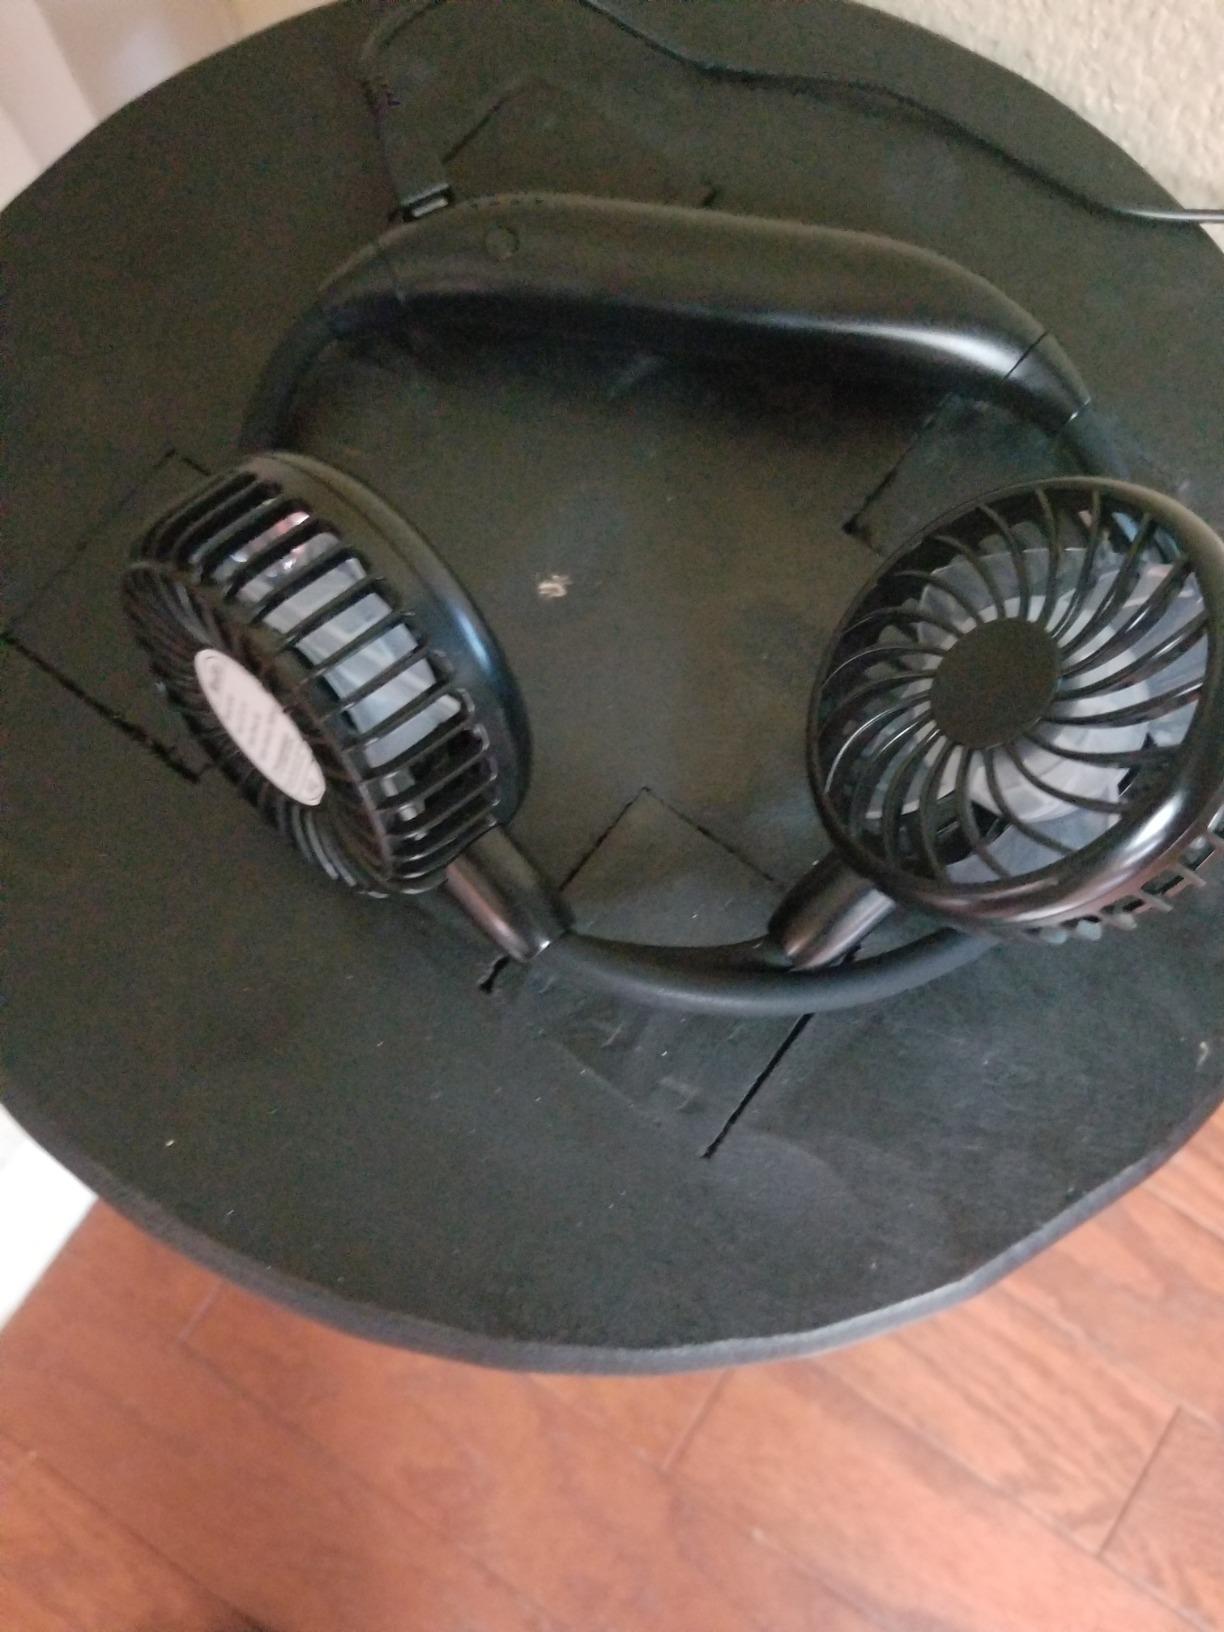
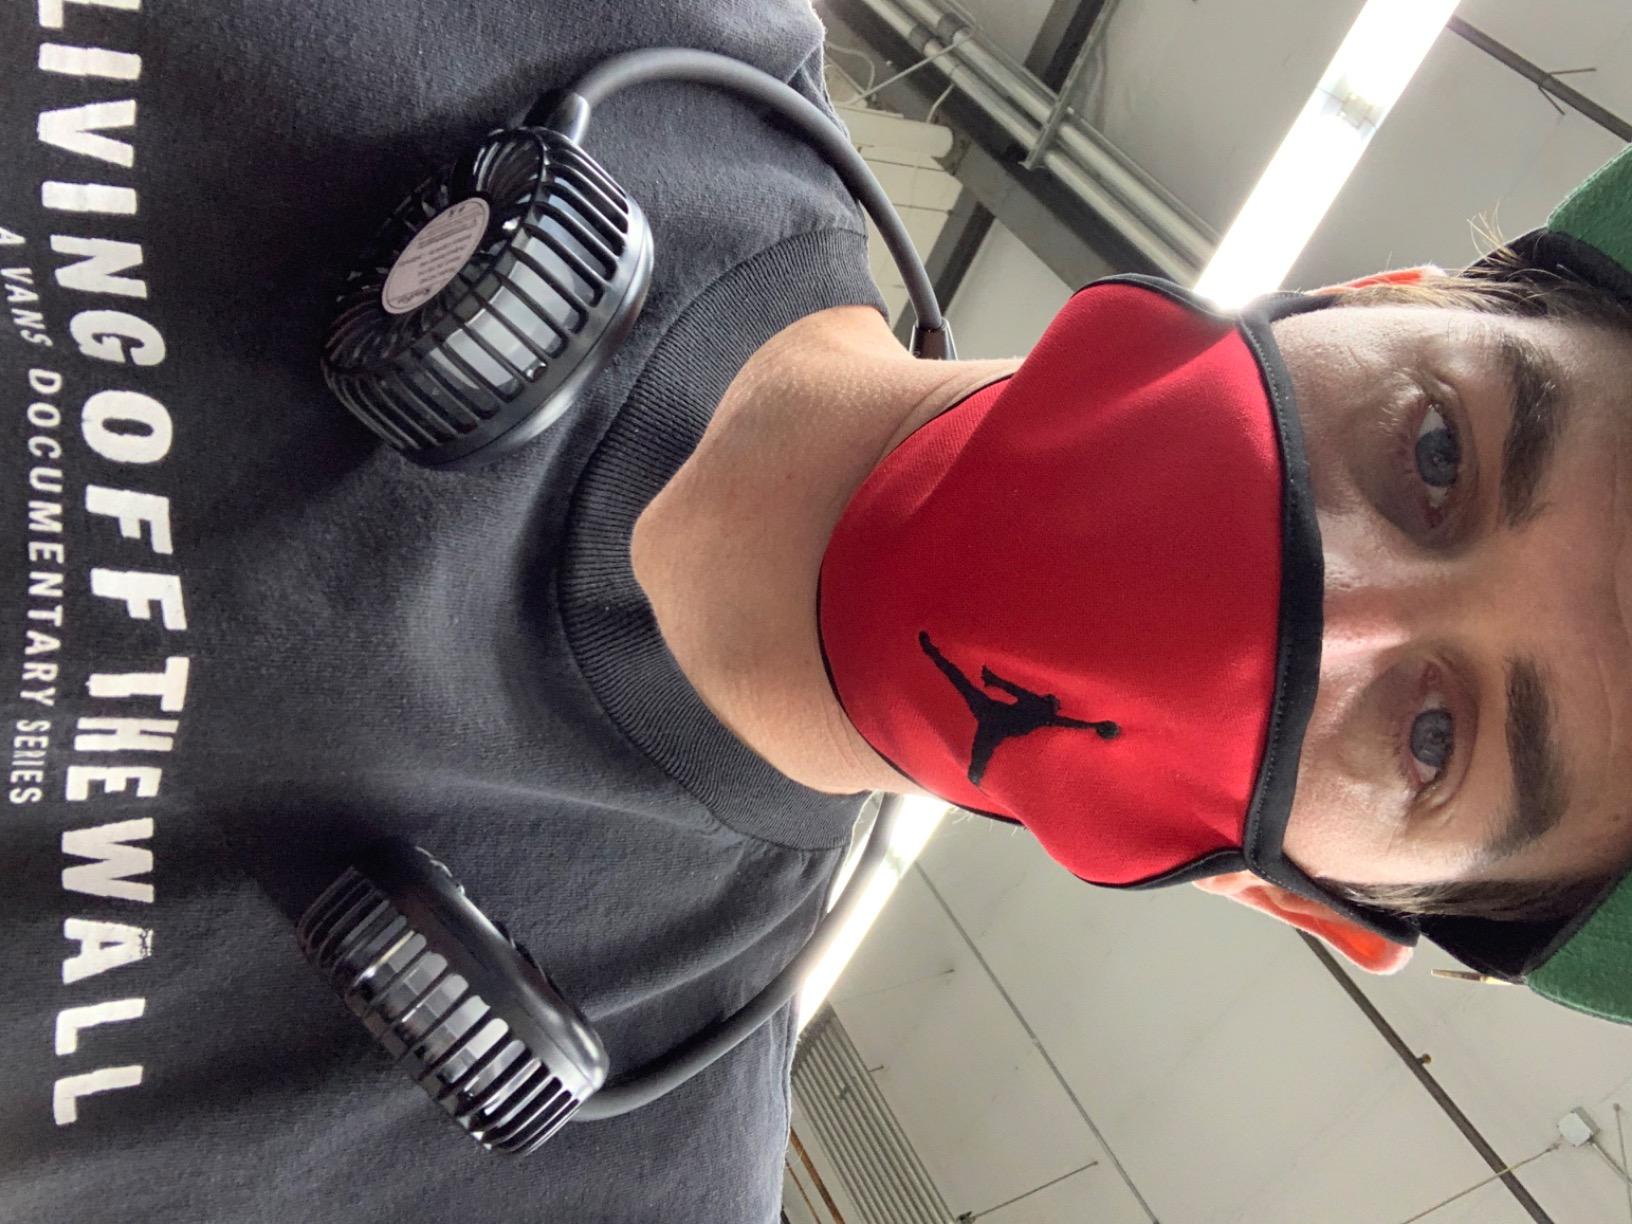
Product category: fan
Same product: yes